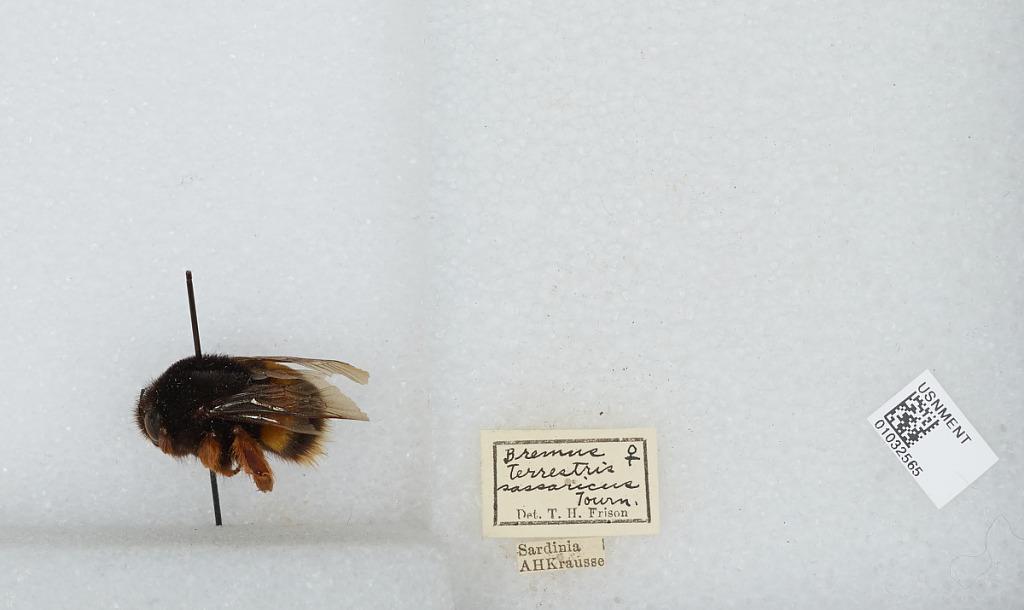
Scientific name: Bombus (Bombus) terrestris sassaricus (Tournier)
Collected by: A. Krausse
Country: Italy
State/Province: Sardinia
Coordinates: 40.1277, 9.01685
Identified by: Frison, T. H.